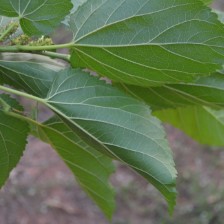
Variety: ChiangMaiBuriram60